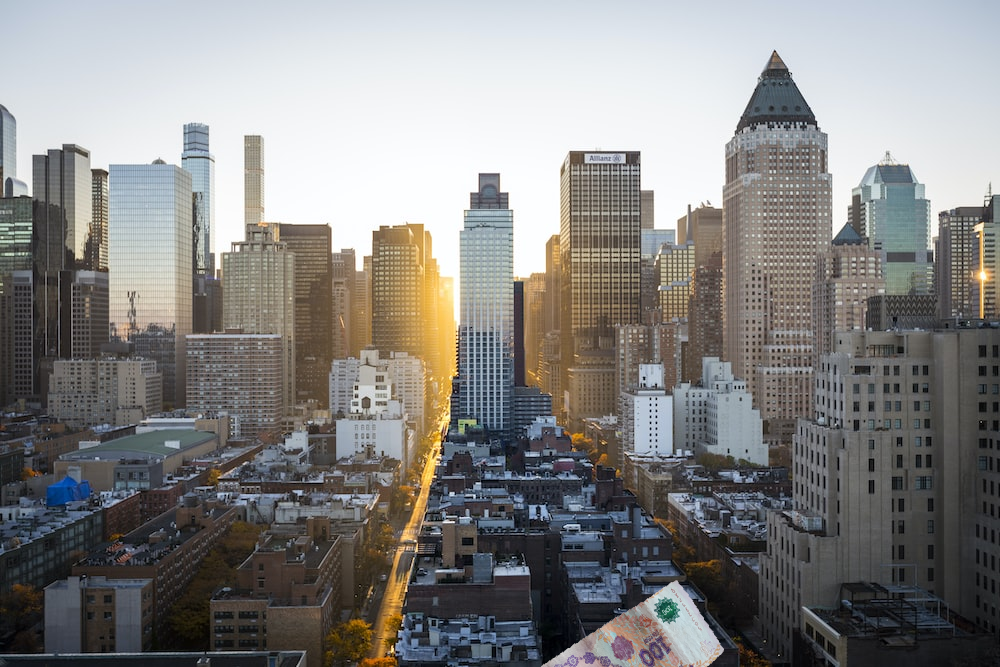
Denominación: 100